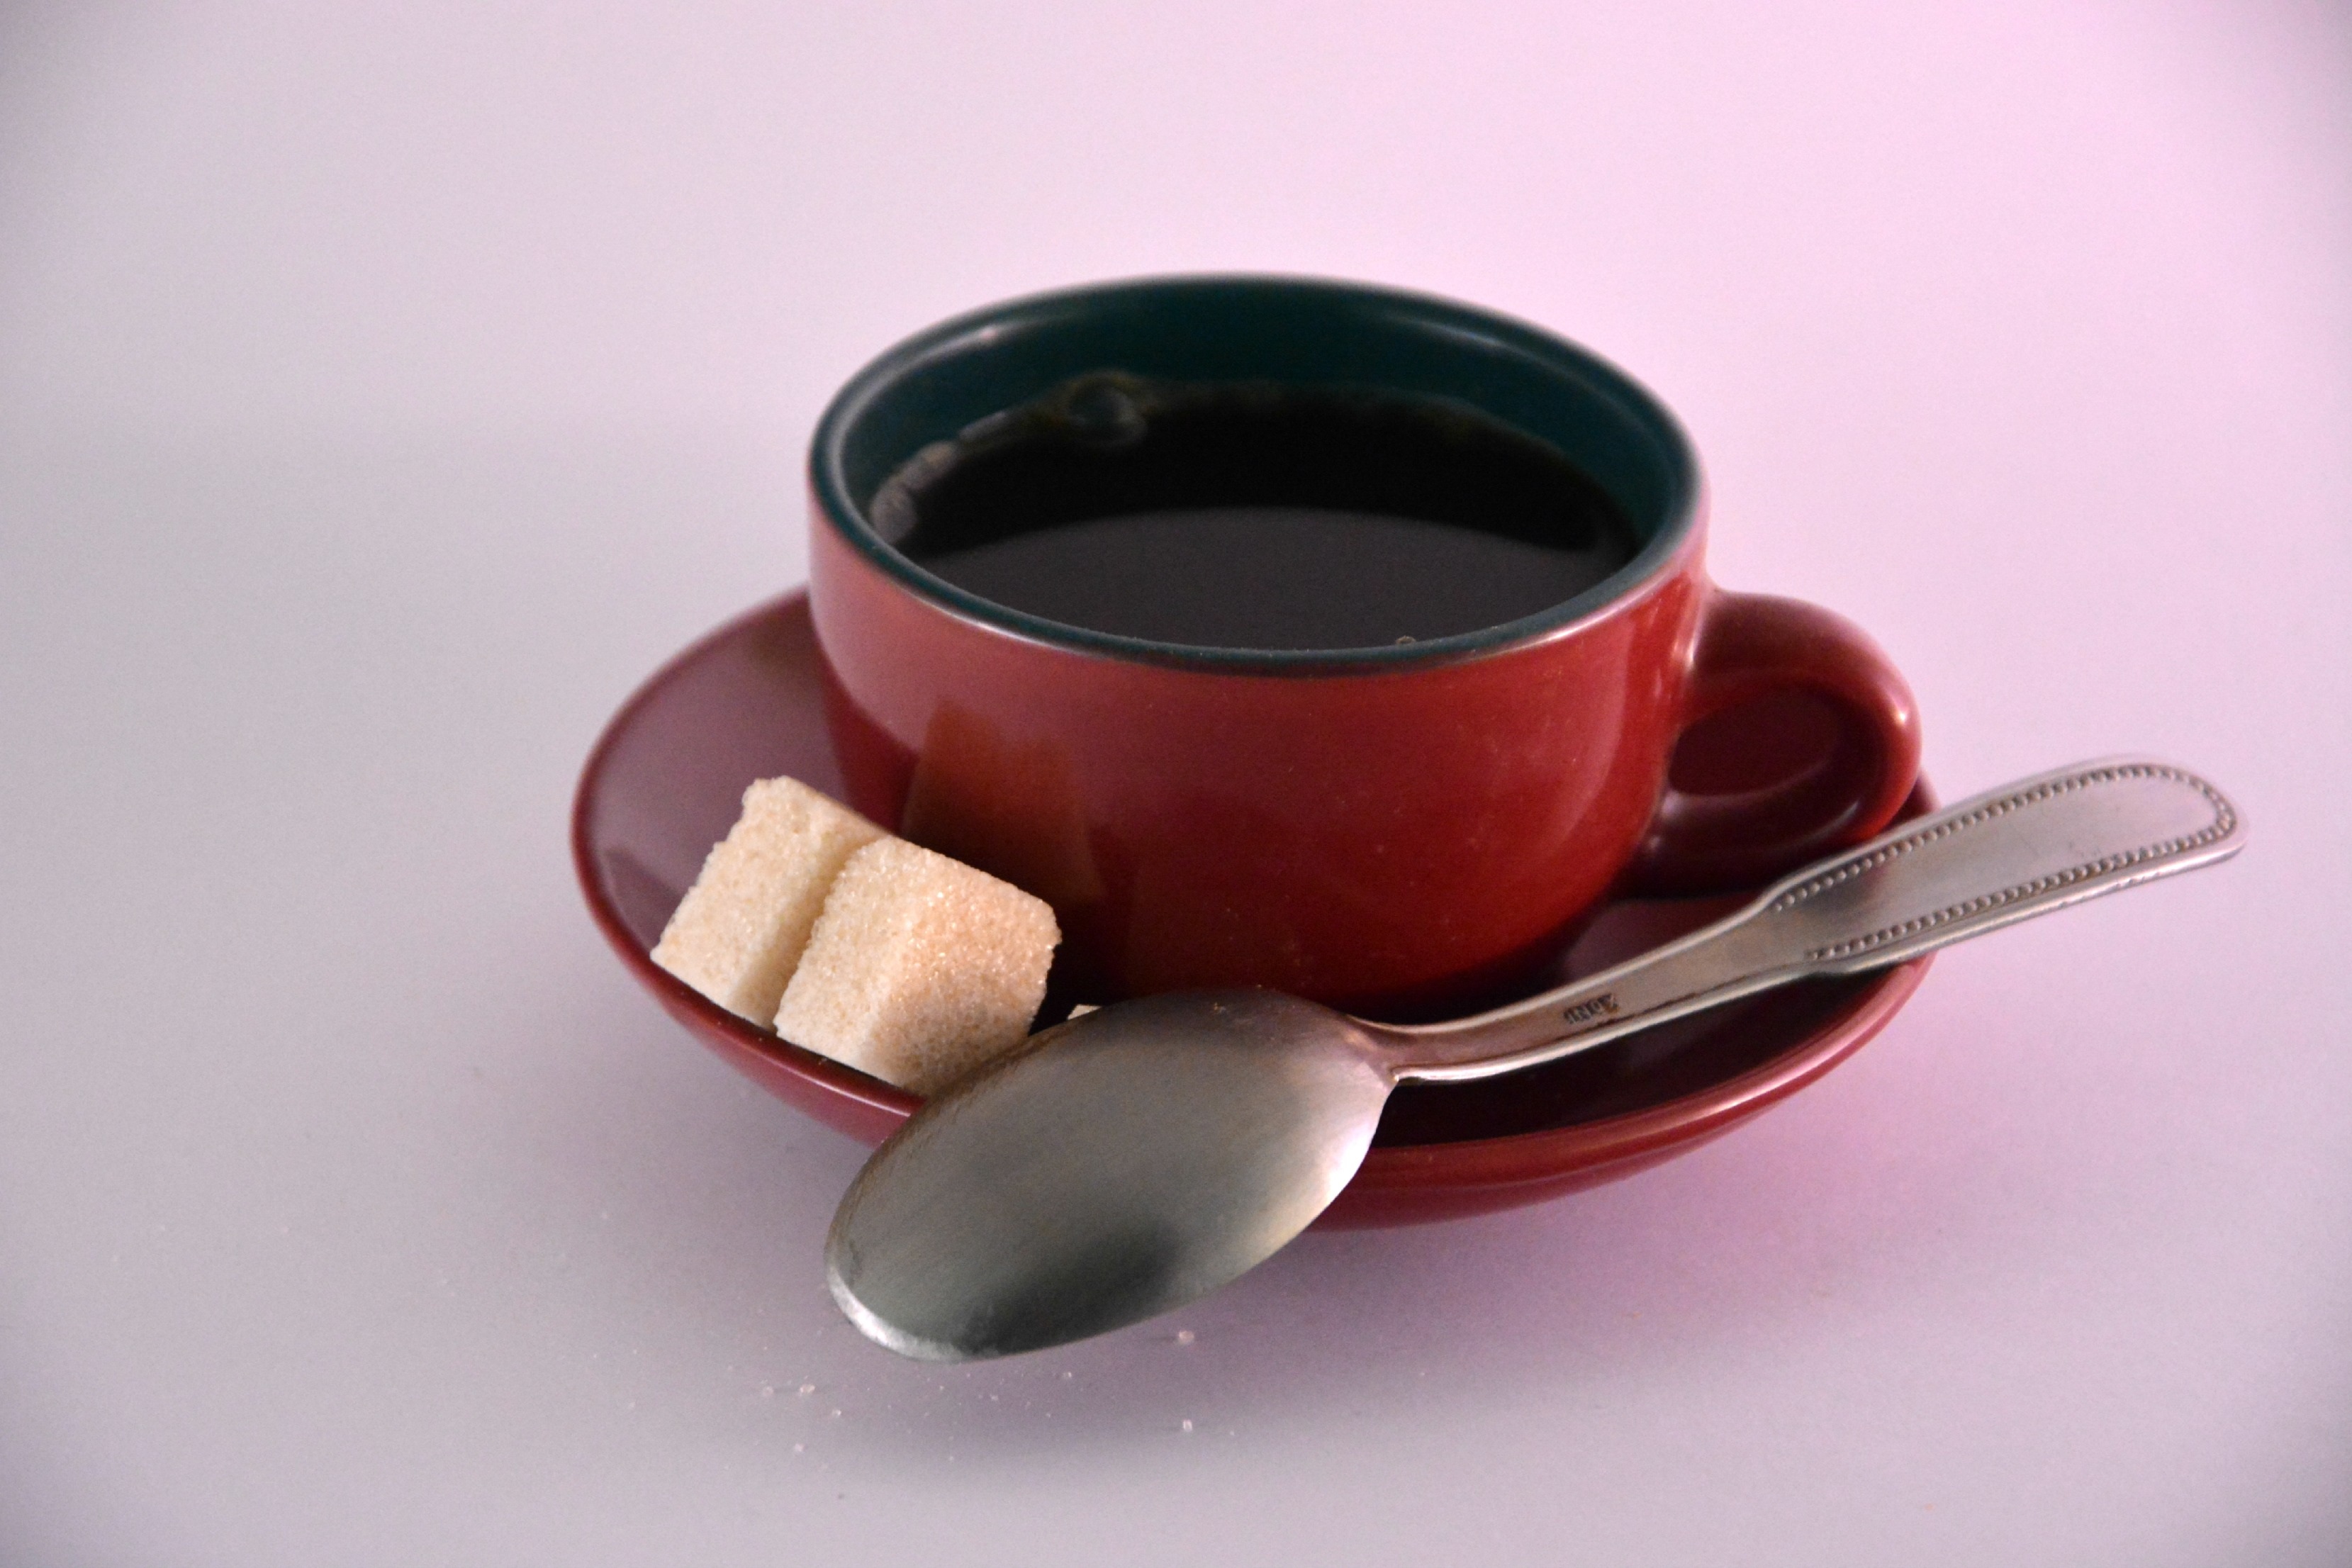
hand, coffee, cup, office, breakfast, espresso, coffee cup, coffee mug, caffeine, colors, sugar, organ, coffee spoon